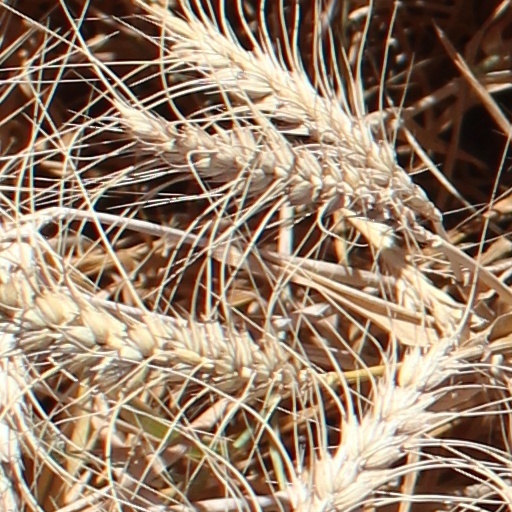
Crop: wheat